Jean-Baptiste Marie de Piquet, Marquess of Méjanes

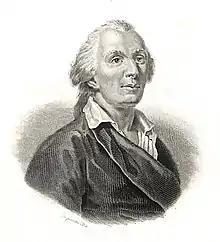

Jean-Baptiste Marie de Piquet, Marquess of Méjanes (1729-1786) was a French aristocrat, public servant and book collector.